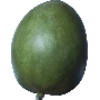
Label: Mango 1